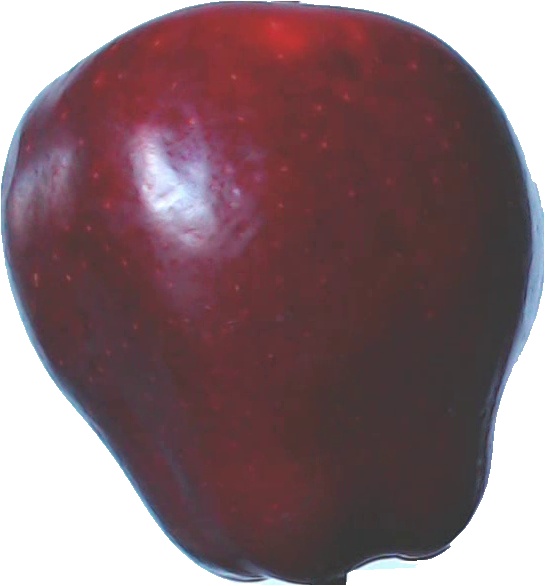
Label: apple_red_delicios_1